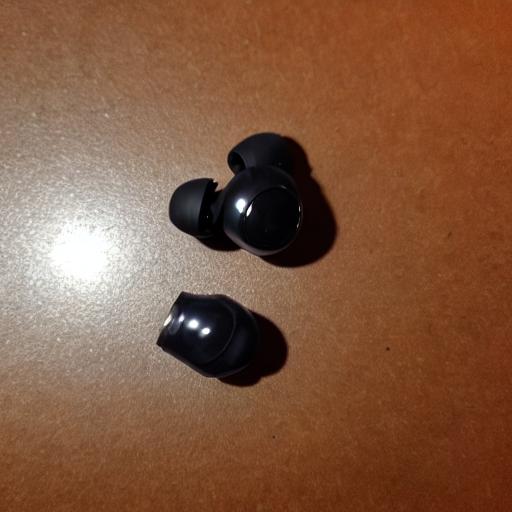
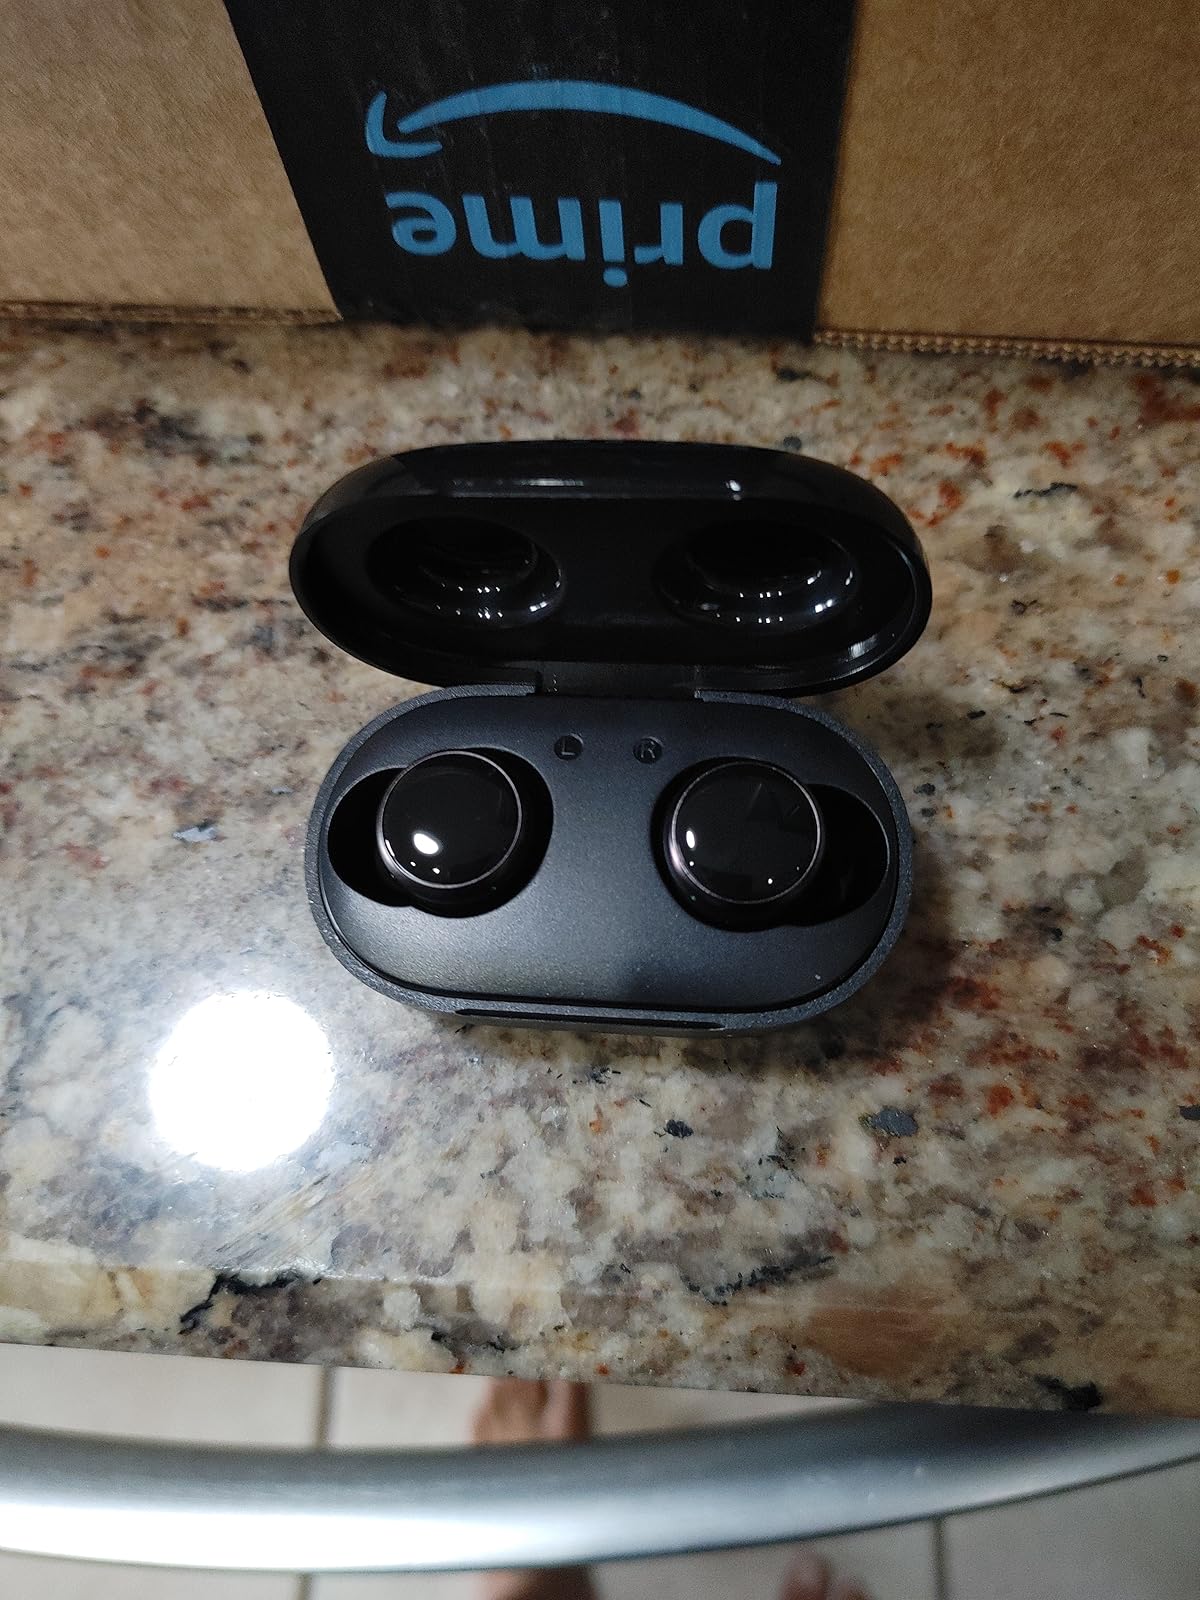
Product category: earbuds
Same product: no